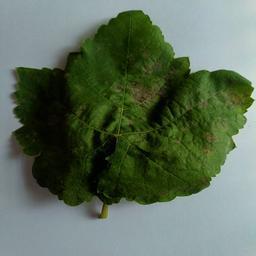
Label: Powdery Mildew